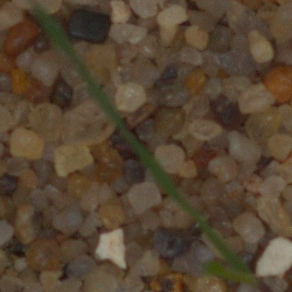
Label: black_grass